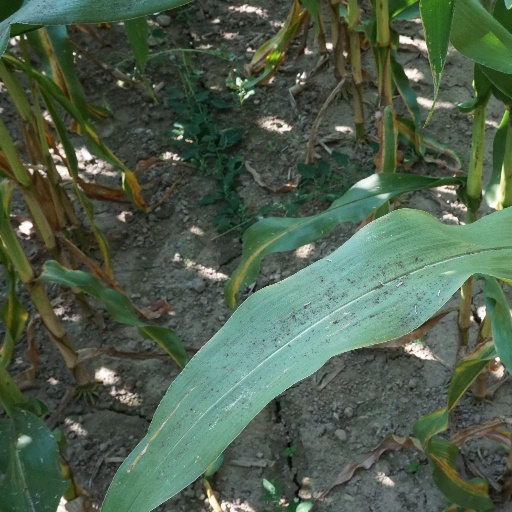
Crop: maize; corn